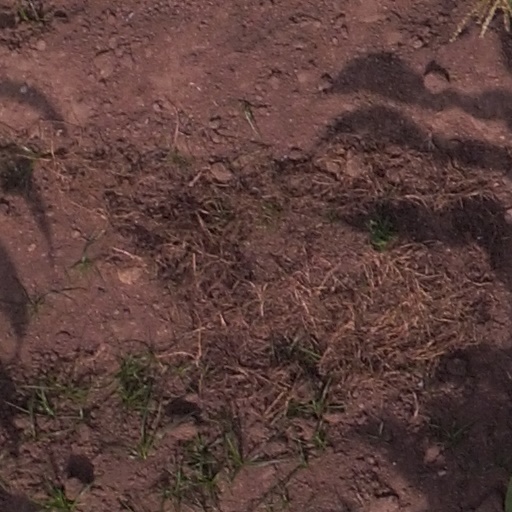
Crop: maize; corn